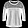
Label: Pullover